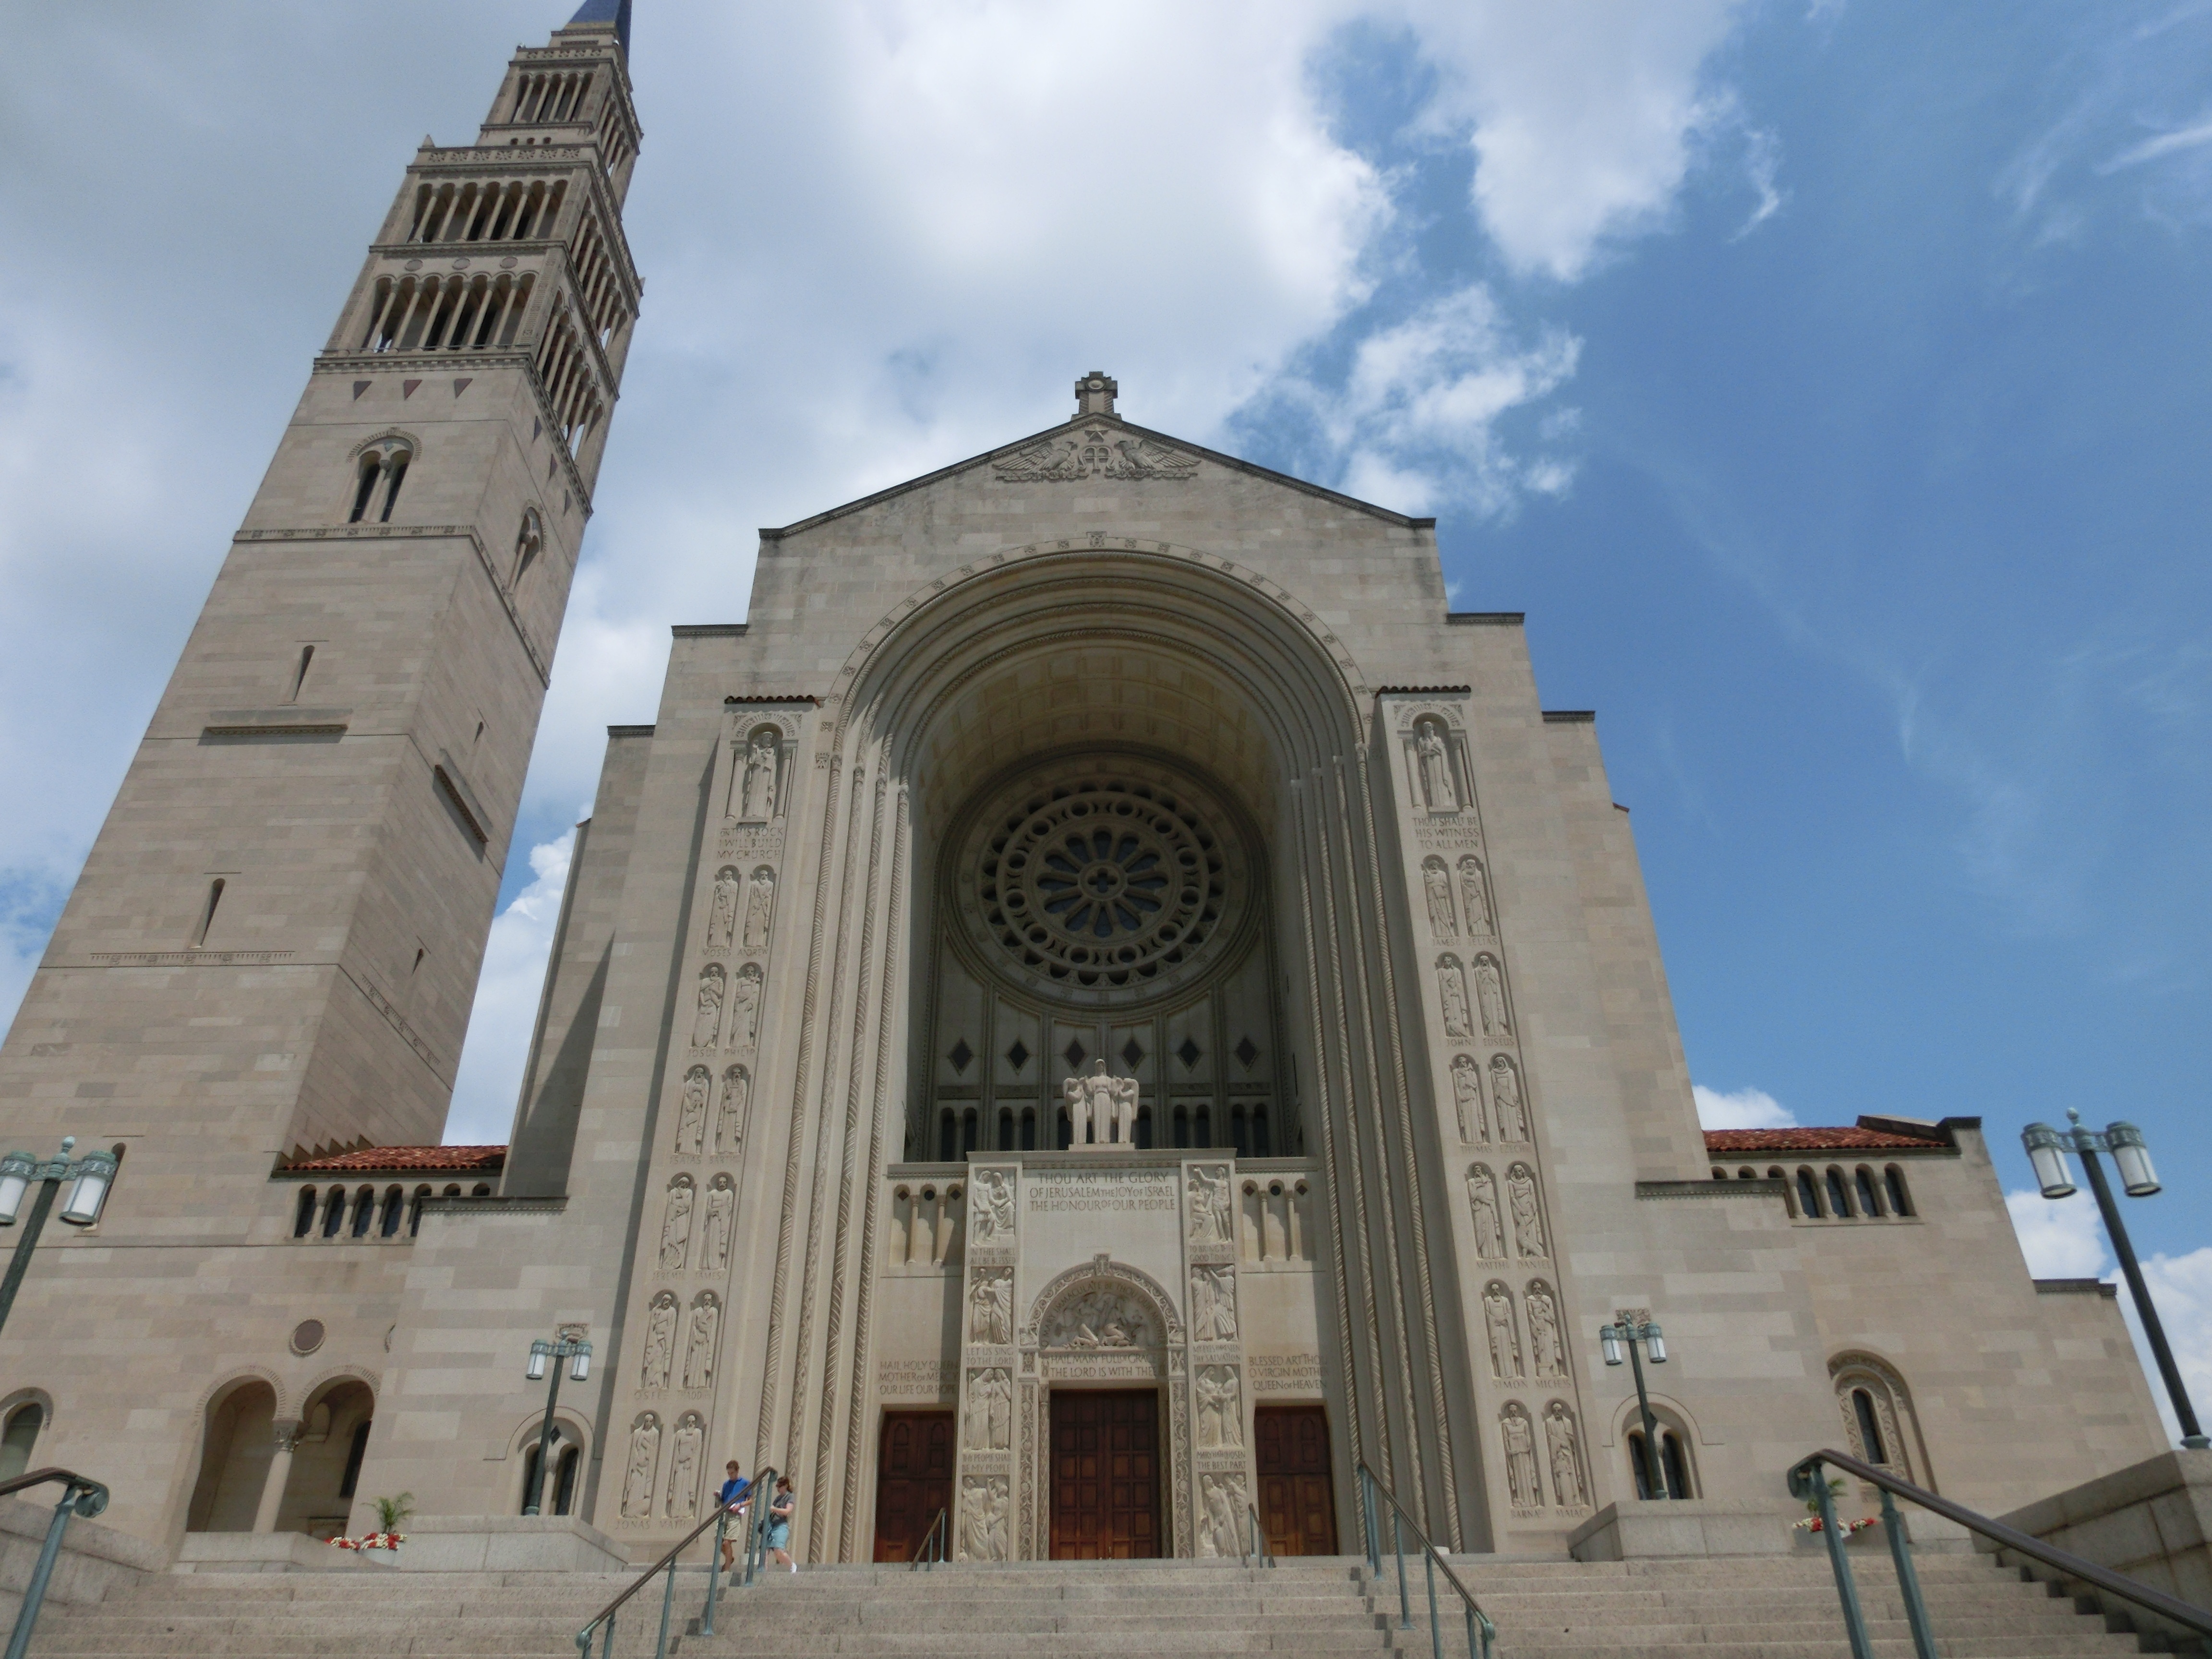
building, tower, usa, landmark, facade, church, cathedral, place of worship, synagogue, basilica, historic site, washinton, basilica of the national shrine, immaculate conception